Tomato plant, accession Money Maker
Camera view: bottom (45 deg); turntable rotation: 90 degrees
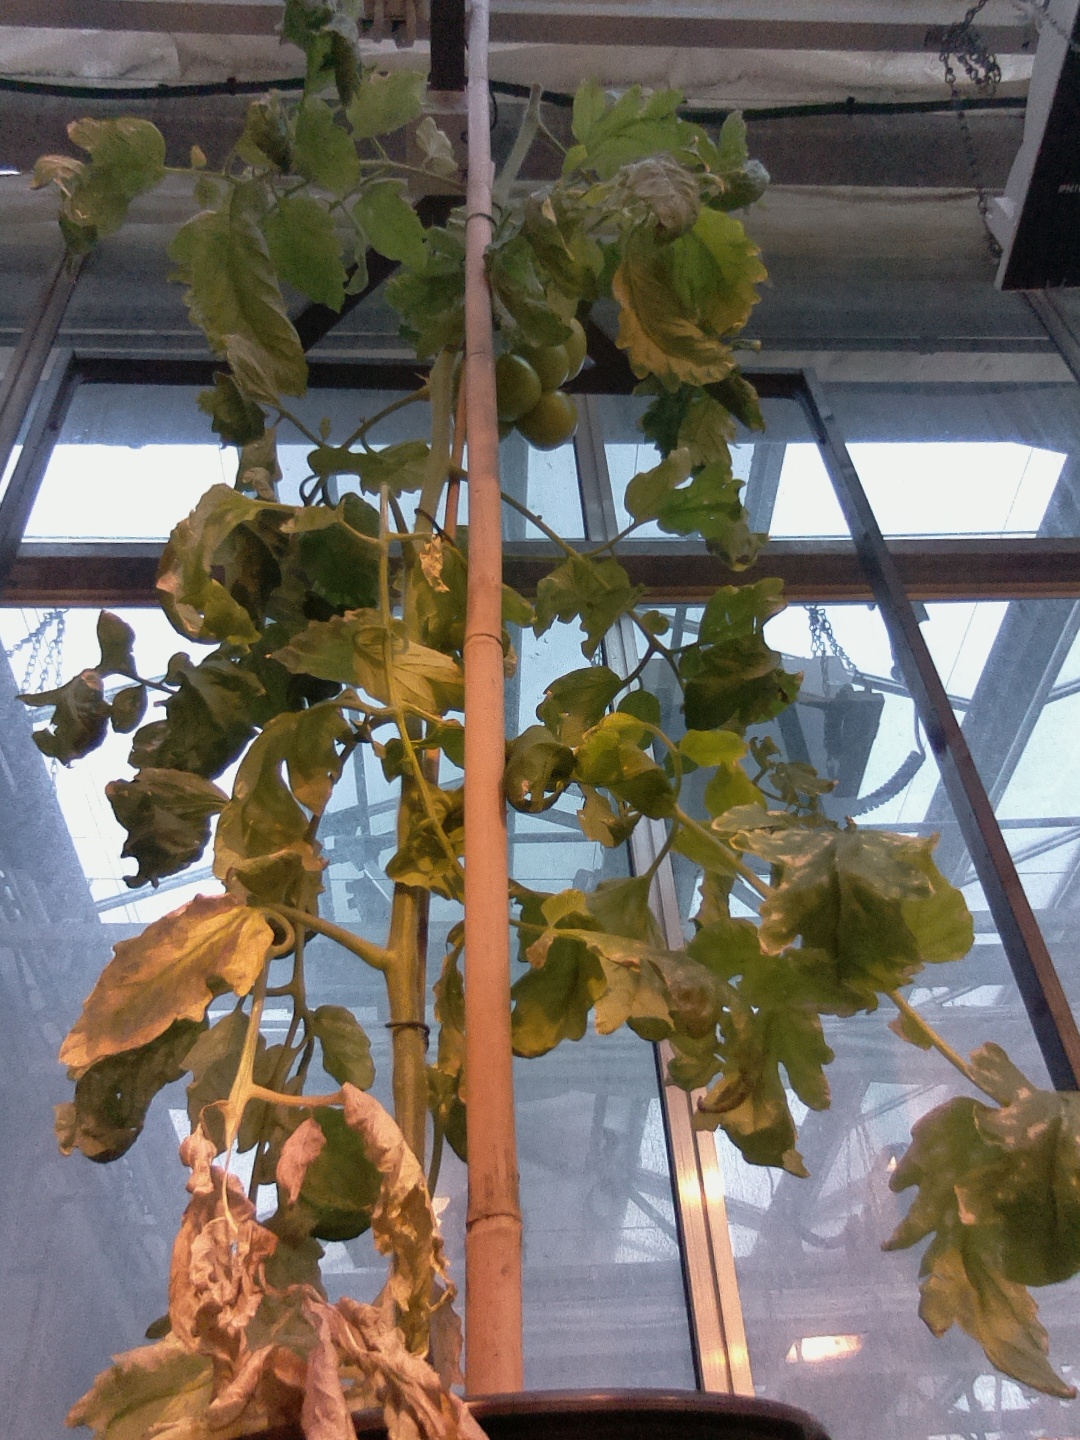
BBCH growth stage 77: 70%-80% of final fruit size